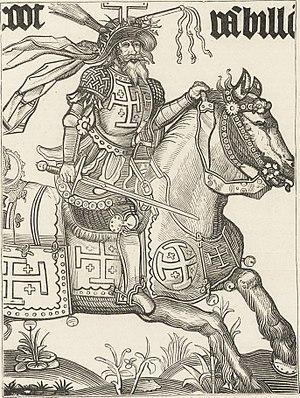
Godefroy de Bouillon, né vers 1058, soit à Baisy dans l'alleu de Genappe soit à Boulogne dans le comté de Boulogne, et mort le 18 juillet 1100 à Jérusalem, est un chevalier franc, duc de Basse-Lotharingie. Premier souverain du royaume de Jérusalem au terme de la première croisade, il refuse le titre de roi pour celui, plus humble, d'avoué du Saint-Sépulcre.